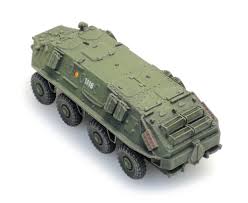
Label: BTR